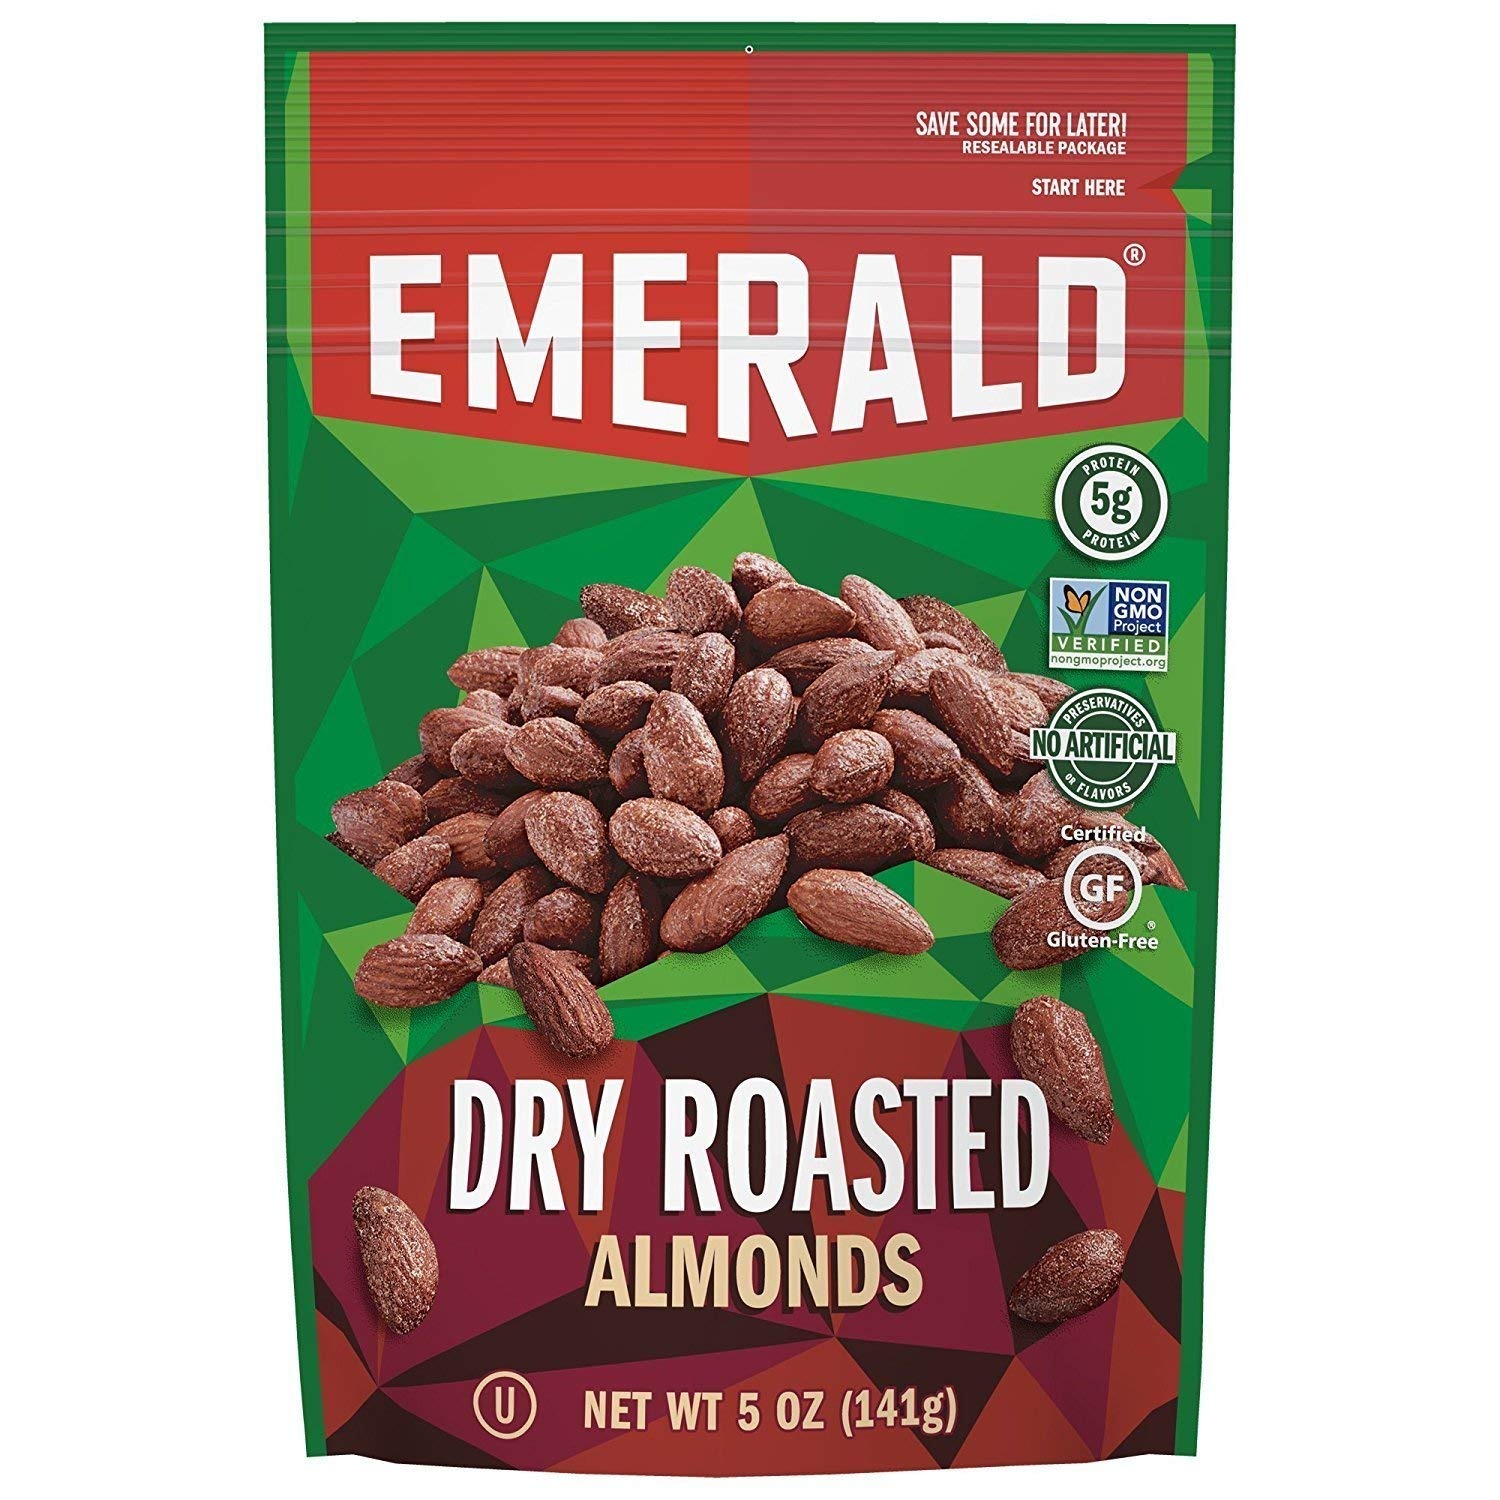
Item Name: Emerald Dry Roasted Almonds, 5 Ounce Stand Up Resealable Bag (6-Pack)
Bullet Point: All Natural, No artificial ingredients. Gluten Free
Product Description: A natural source of protein, vitamins and minerals that give you a boost of energy. Perfect size to take with you on the go. Food Type: Nuts; Flavor: Dry Roasted Almonds; Capacity (Weight): 5 oz; Packing Type: Bag.
Value: 30.0
Unit: Ounce

Price: 22.57